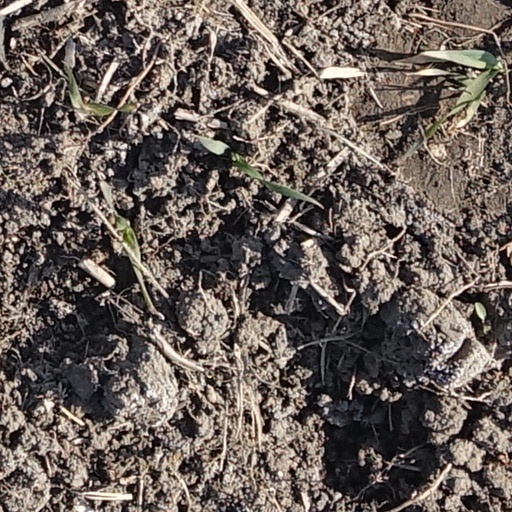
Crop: wheat